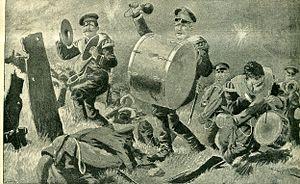
La bravoure des belligérants. Attaque d'une position par un régiment Russe, musique en tête http://picasaweb.google.be/mrcl.bgt